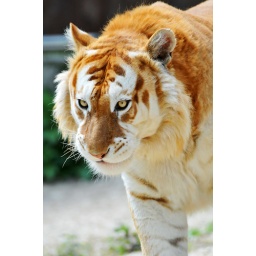
A nice shot of the male golden tiger walking in his enclosure.